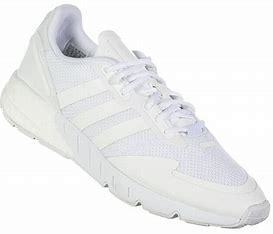
Brand: Adidas
Model: ZX 1K Boost